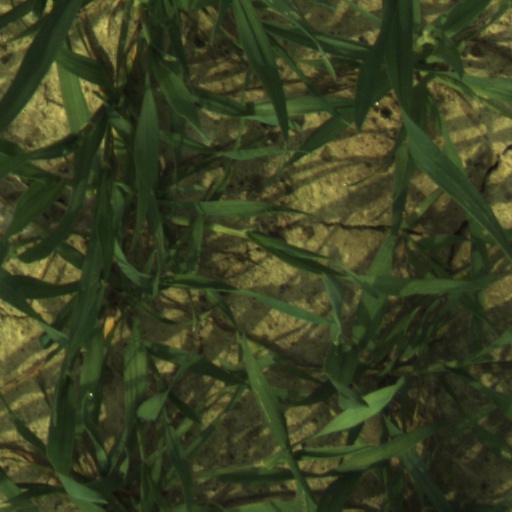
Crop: wheat